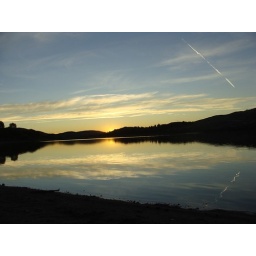
i caught this cool rocket trail crossing the sky and leaving its reflection in the water